Elisabetta Gualmini

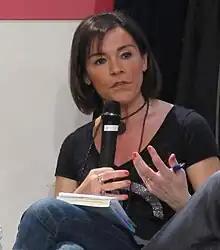

Elisabetta Gualmini (born 17 May 1968 in Modena) is an Italian politician who was elected as a Member of the European Parliament in 2019.